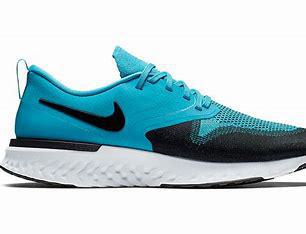
Brand: Nike
Model: Odyssey React Flyknit 2